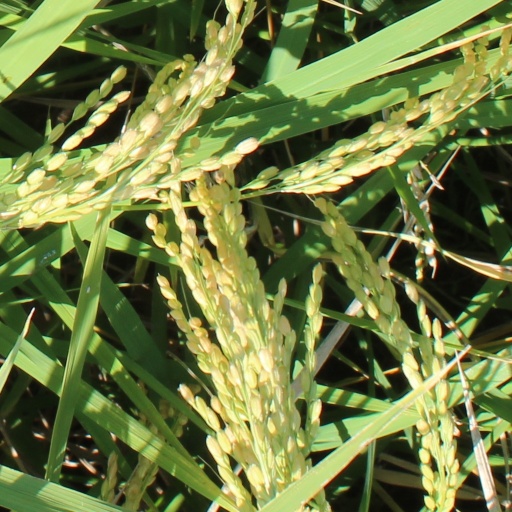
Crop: rice